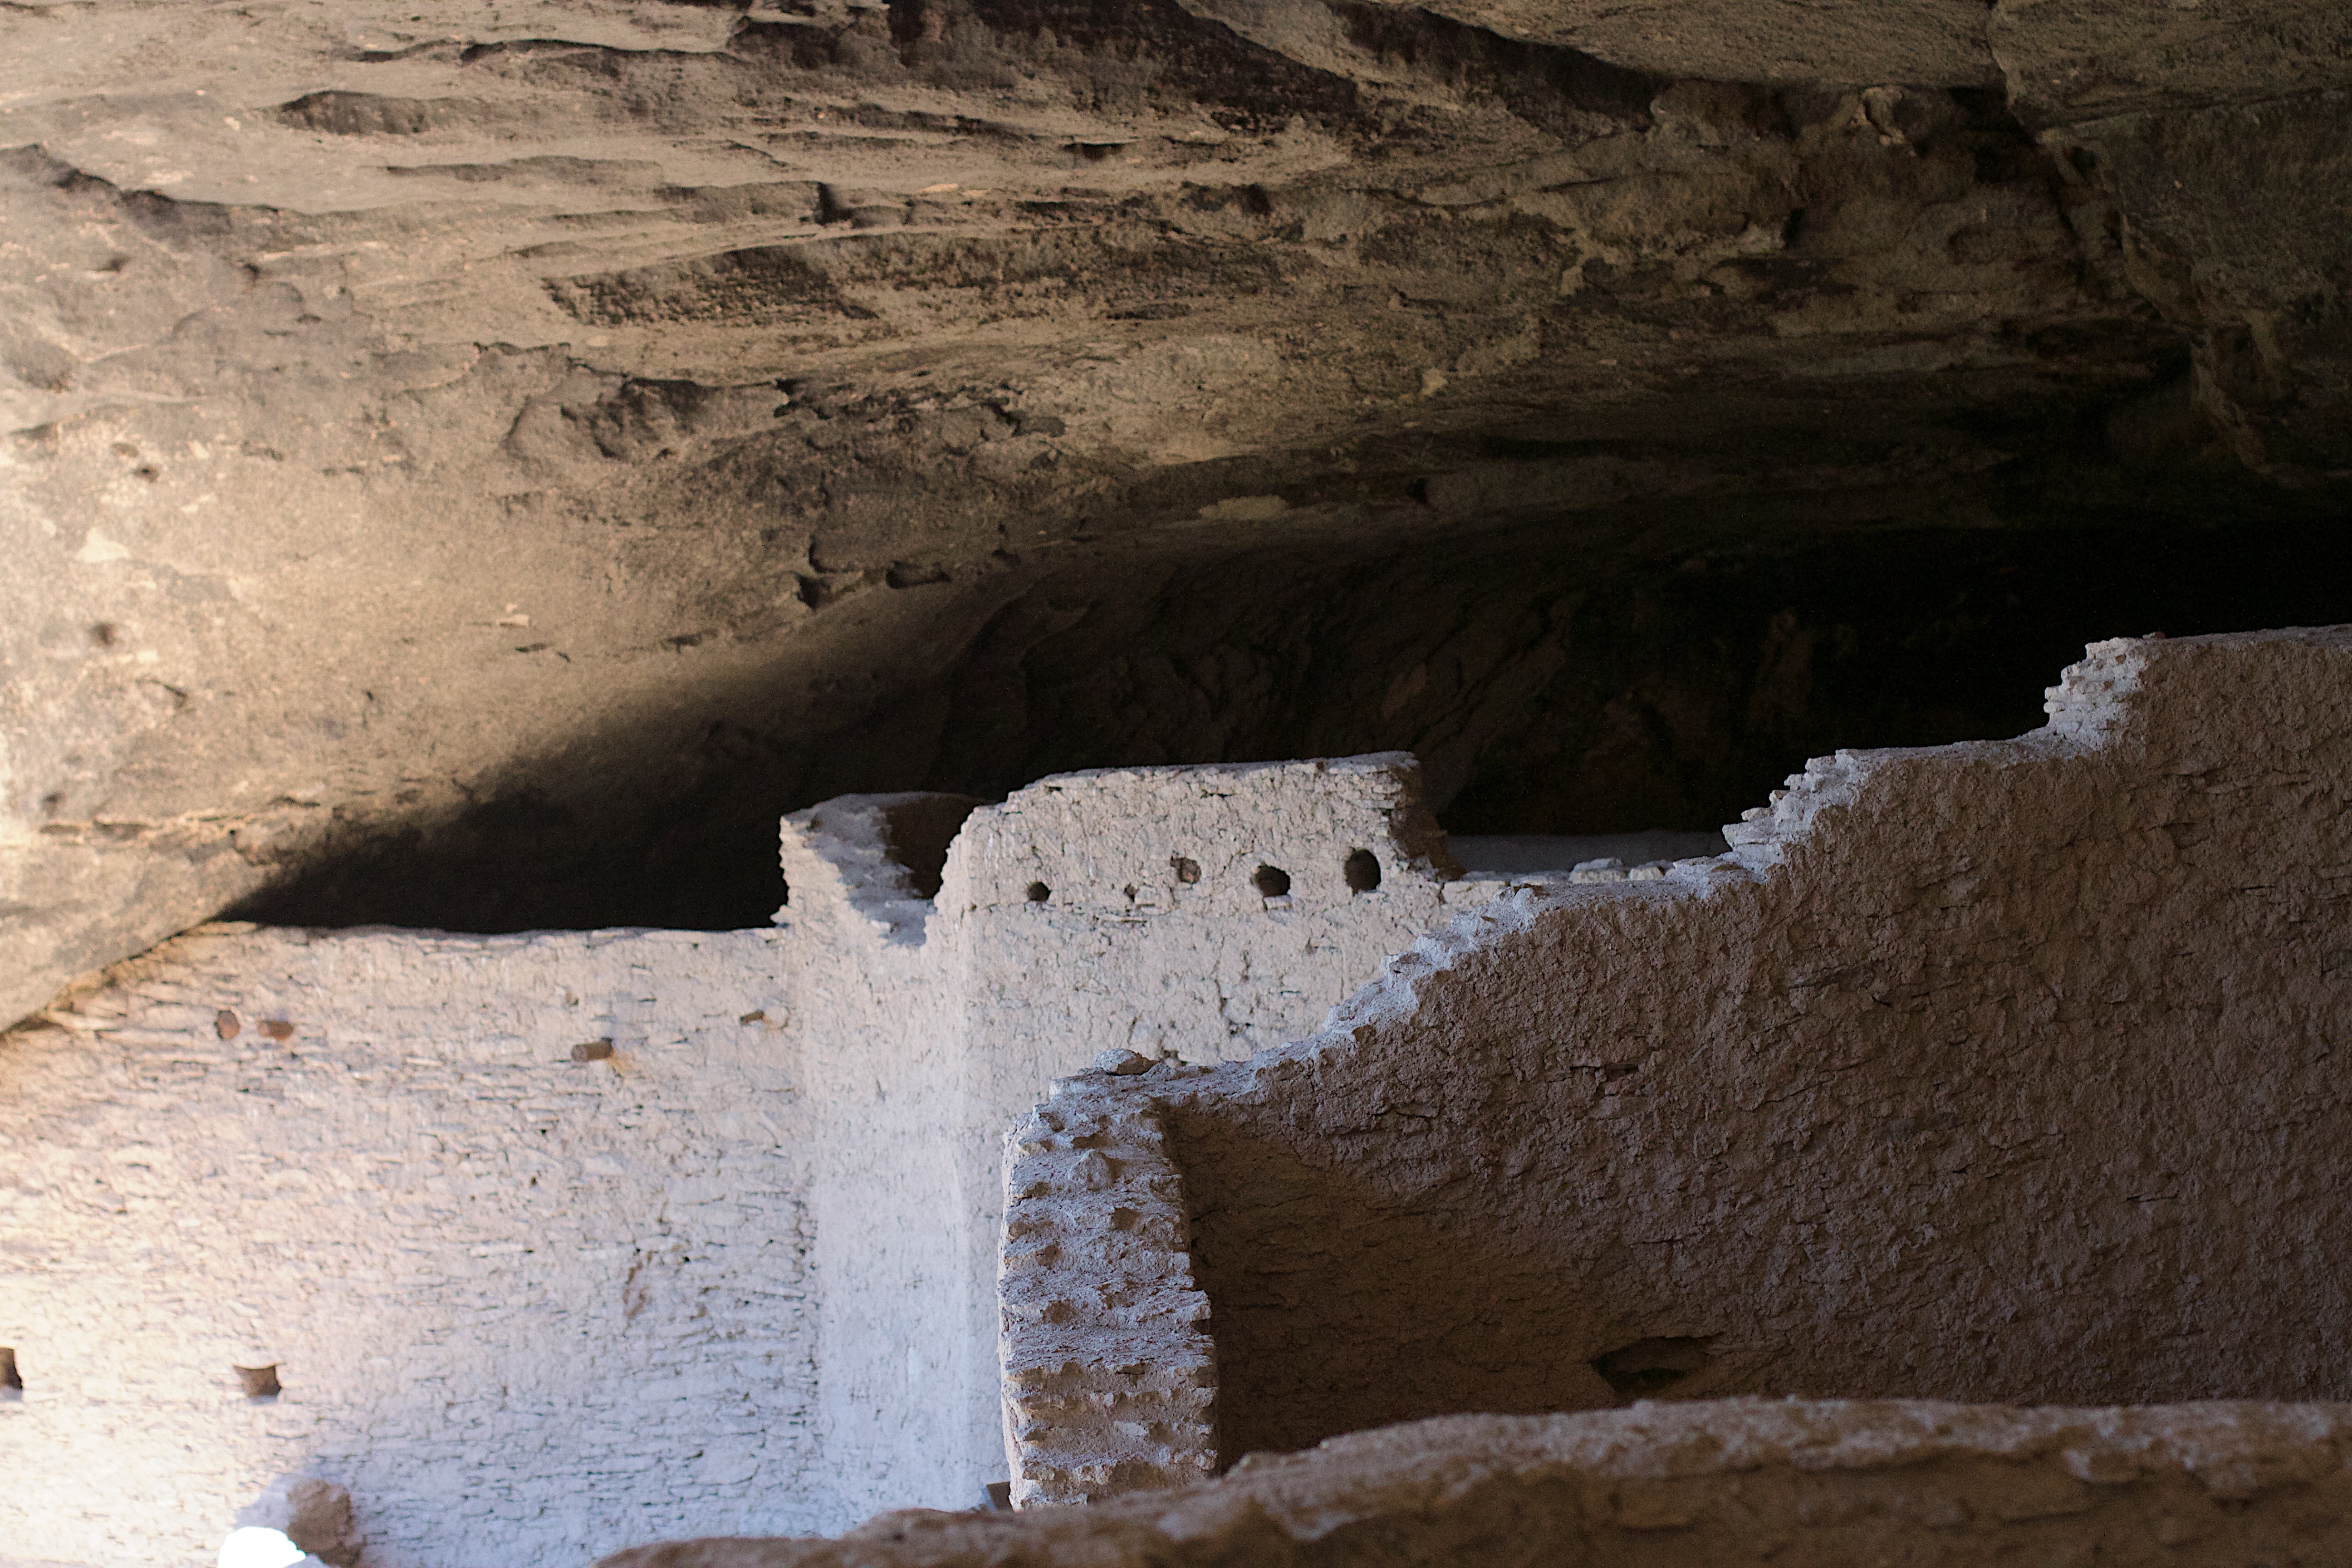
rock, wall, formation, material, geology, temple, ruins, wadi, ancient history